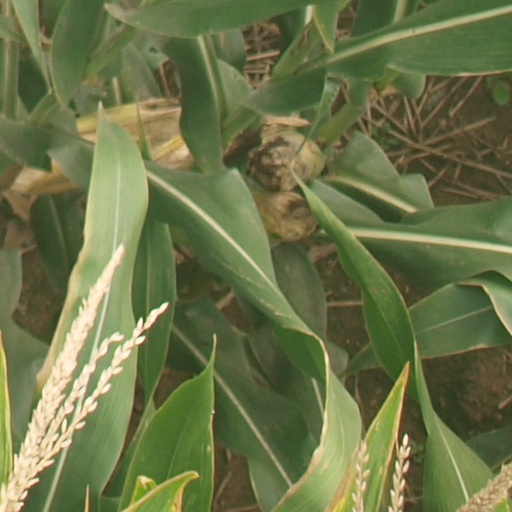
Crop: maize; corn